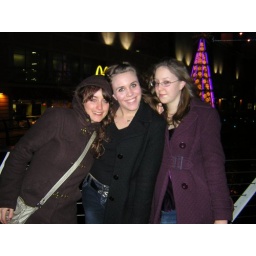
The bridge over the river in the centre of Reading just before Christmas. 2006